2002 Atlantic hurricane season

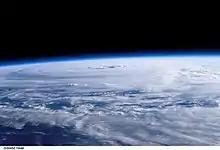
Hurricane Lili over the Gulf of Mexico on October 2, as seen by the International Space Station

The Atlantic hurricane season officially began on June 1, 2002. It was a near-average season in which 14 tropical cyclones formed. Twelve depressions attained tropical storm status, and four of these reached hurricane status. Two hurricanes further intensified into major hurricanes. Activity was suppressed somewhat by an El Niño, which was of near-moderate intensity by August. Five named storms made landfall in Louisiana, and even Four named storms was tied with 2005 Atlantic hurricane season, a record which was later tied in 2020. Overall, the Atlantic tropical cyclones of 2002 collectively resulted in 50 deaths and around $2.47 billion in damage. The season ended on November 30, 2002.